McLaren F1

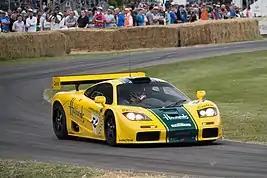
A 1995-spec F1 GTR, chassis #006R at the Goodwood Festival of Speed sporting the famous 'Harrods' livery

Built at the request of race teams, such as those owned by Ray Bellm and Thomas Bscher, in order to compete in the BPR Global GT Series, the McLaren F1 GTR was a custom-built race car which introduced a modified engine management system that increased power output – however, air-restrictors mandated by racing regulations reduced the power back to at 7,500 rpm. The car's list of modifications included changes to body panels, suspension, aerodynamics and the interior. The F1 GTR would go on to take its greatest achievement with first, third, fourth, fifth, and 13th places in the 1995 24 Hours of Le Mans, beating out custom built prototype sports cars. When Mark Blundell – who finished fourth in the race – was asked what the F1 GTR was like to drive during the wet race, he said: "Well it was never designed to be a race car so in many respects it wasn't the best-balanced car in the world. The saving grace of the car was the BMW V12 engine. It was incredibly impressive in that you could be in 6th gear at 2,000 rpm and the thing would just pull like a train. And in the wet that is great as you can run a higher gear and it cuts out some of that traction issue. But in terms of balance, overall it was always a bit top heavy, so the centre of gravity wasn’t ideal. And aerodynamically it wasn't quite there, but it did the job".